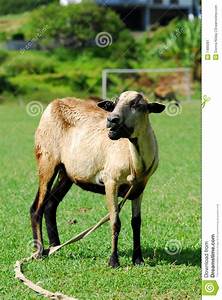
Label: sheep